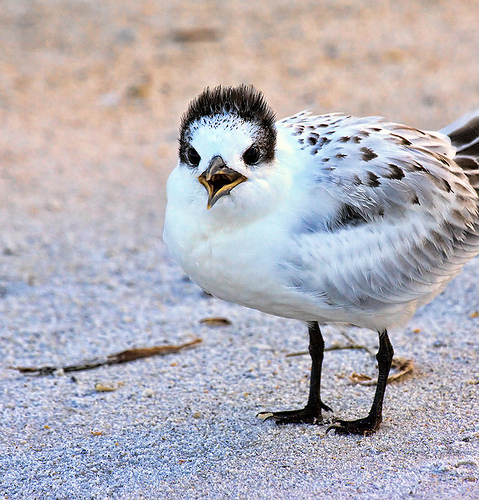
the small bird has black tarsals and feet and a white body along with a small curved bill.
this bird has a white crown, face and breast with the rest of the body being patterned with brown, grey and white .
this bird has a white belly and breast, with a speckled back and black crown.
this bird has a white body, black crown, and speckled back and wing.
a small bird with a white chest, speckled black and white back and a frilled black crown.
this bird has a white face, white throat and belly, and black and grey speckled secondaries.
this bird has wings that are black and has a yellow bill
this is a large white bird, with a black crown, and a small bill.
this small bird has white neck, a black spiky crown, and black feet.
this bird has a black crown, white primaries, and a white belly.
Species: Least Tern